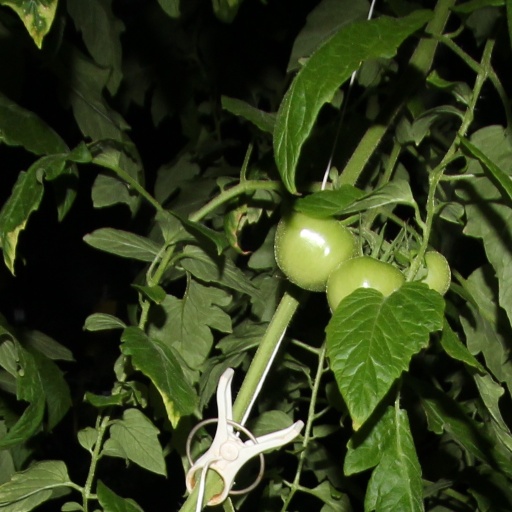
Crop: tomato